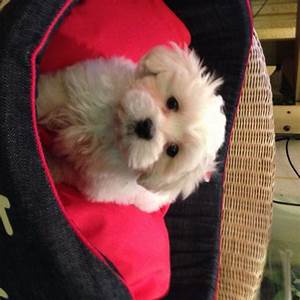
Label: cane